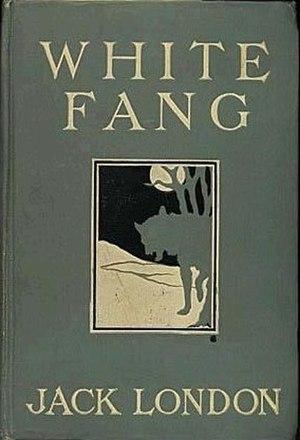
Croc-Blanc est un roman de l'écrivain américain Jack London publié aux États-Unis en 1906. En France, il est paru pour la première fois en 1923 dans une version sensiblement raccourcie. Le roman, adapté plusieurs fois au cinéma, relate l'histoire d'un chien-loup né à l’état sauvage d'une mère mi-chienne mi-louve et d'un père loup, se trouvant confronté au monde des hommes.
Cette liste de chiens de fiction rassemble une liste de personnages canins présents dans les œuvres de fiction.